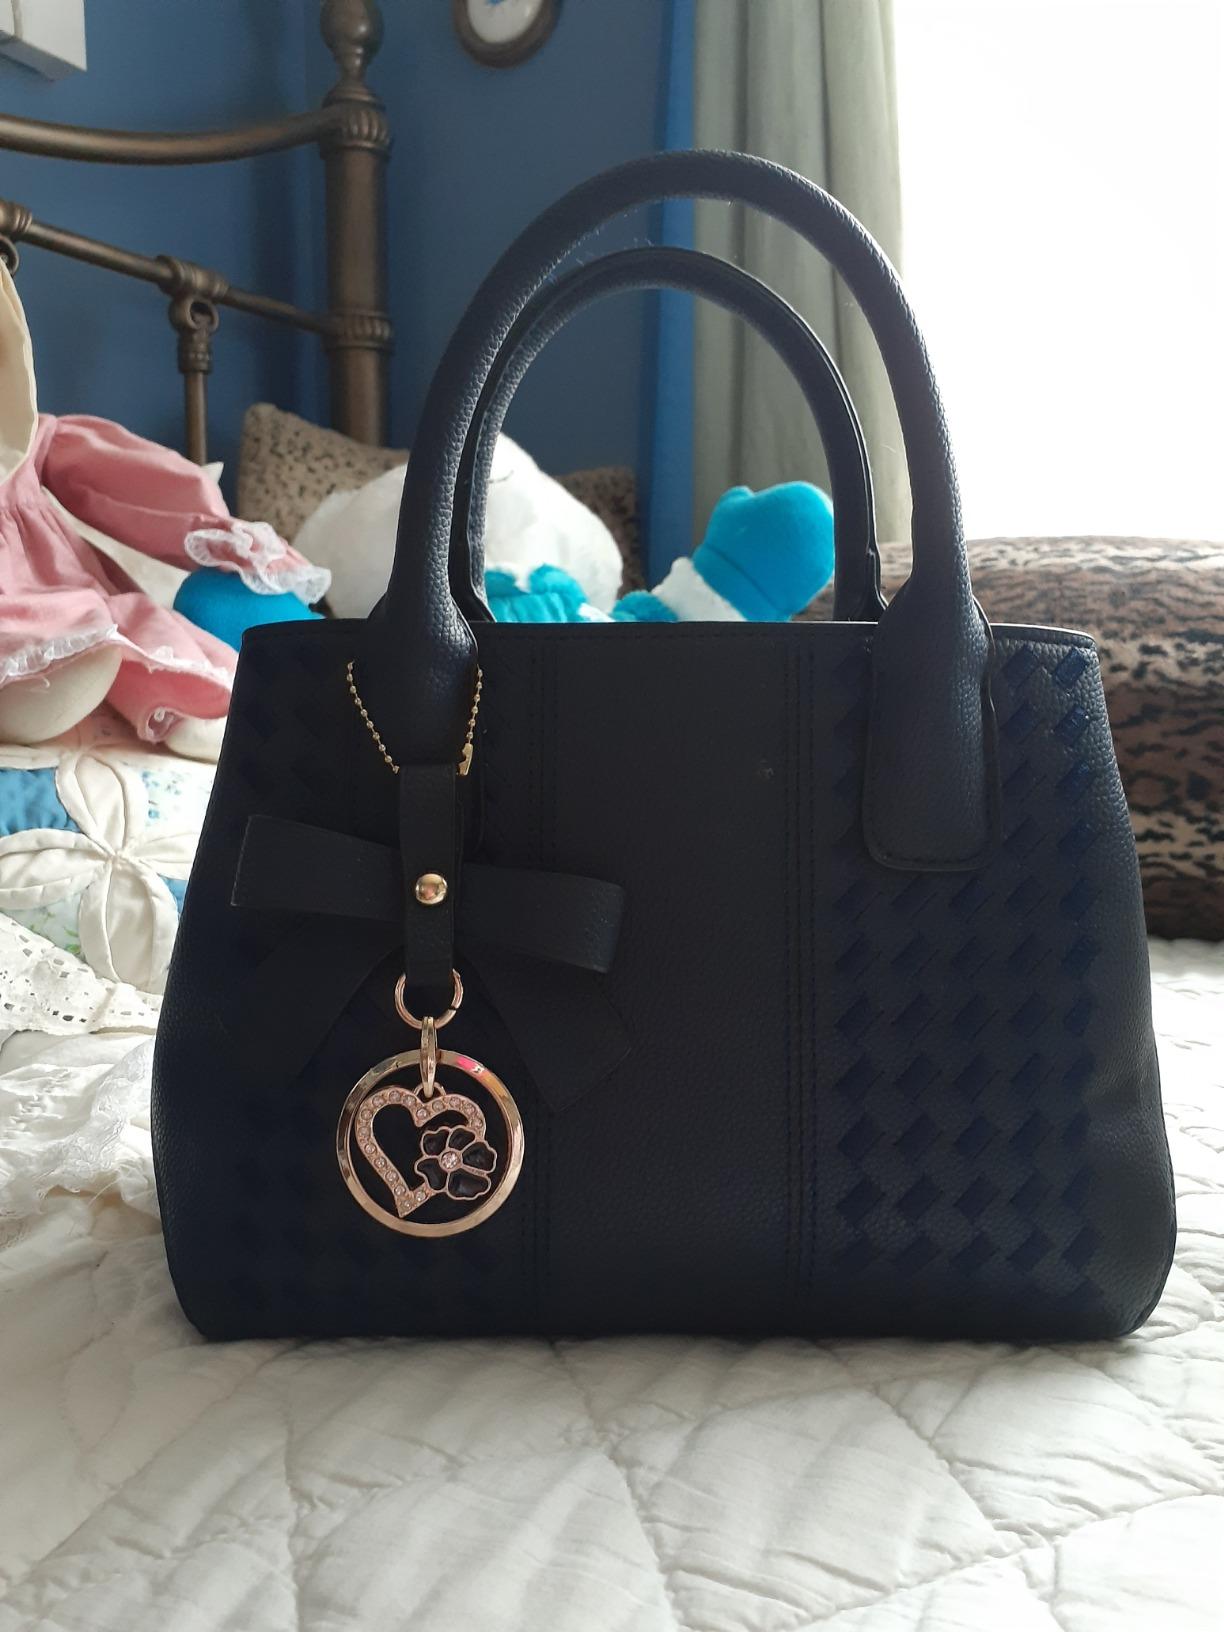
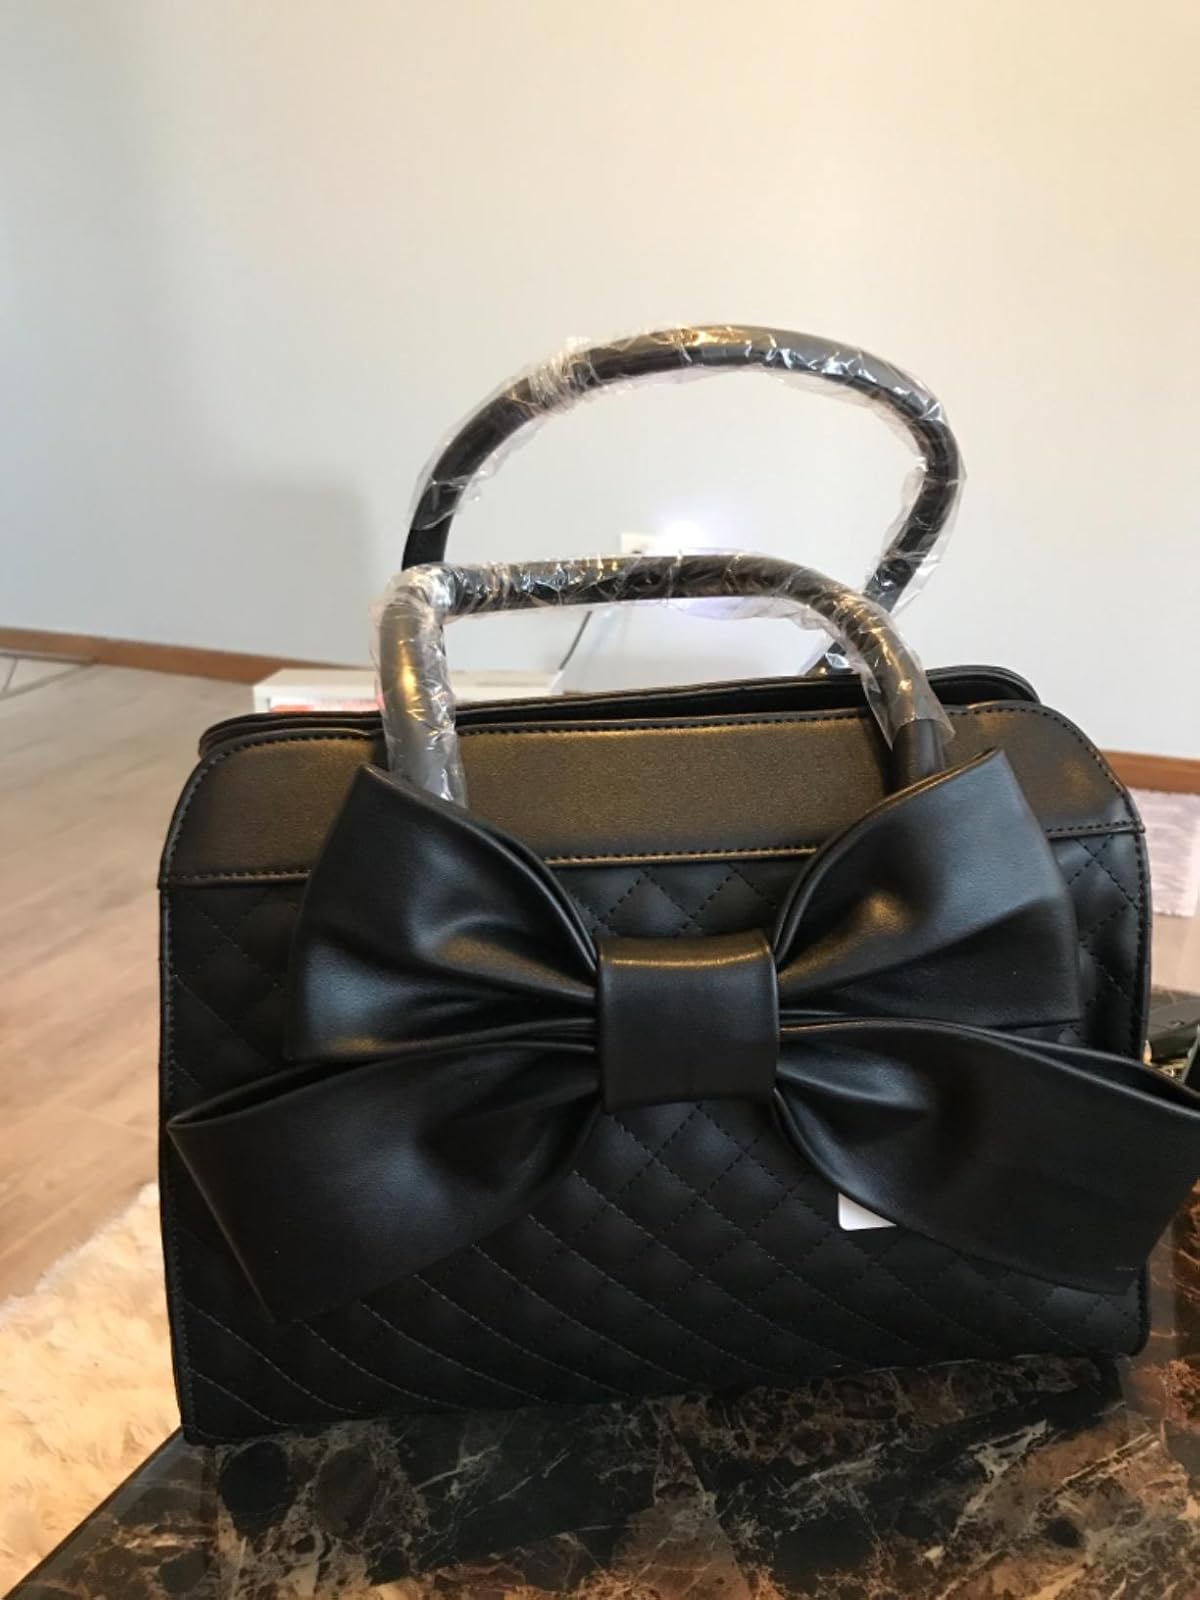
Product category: accessories_handbag
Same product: no